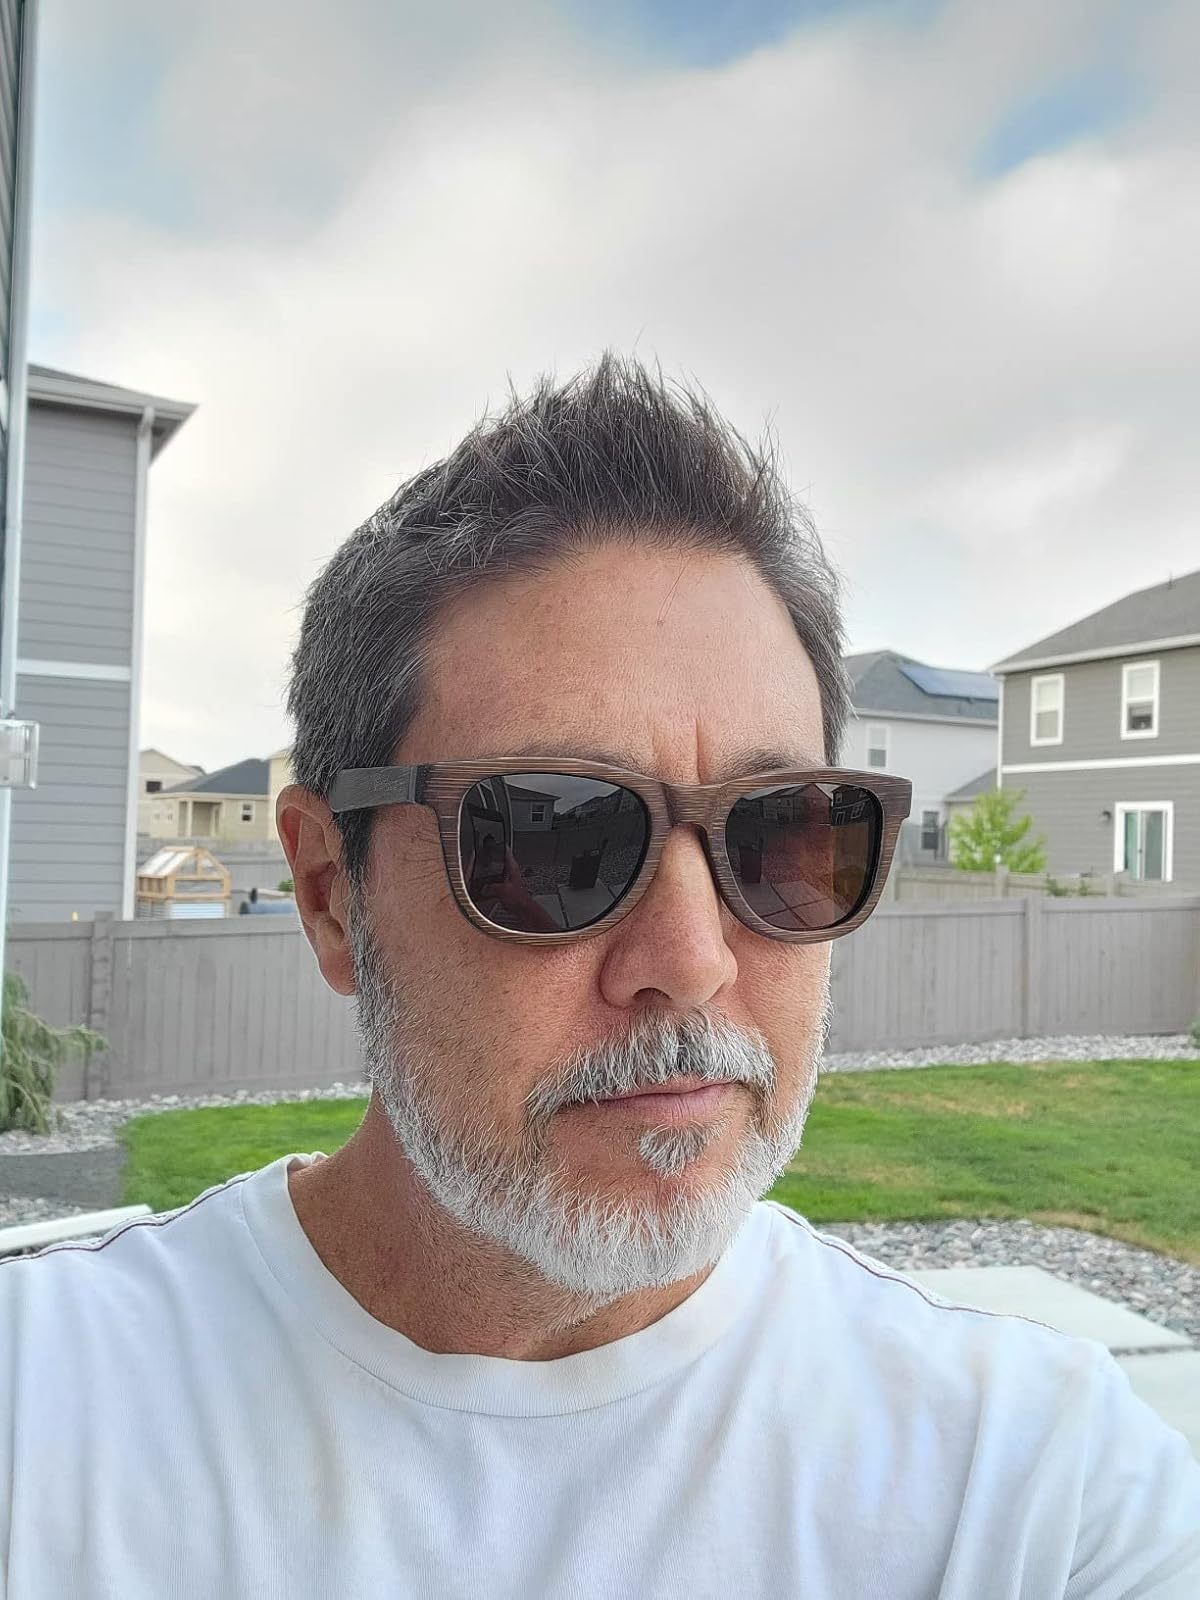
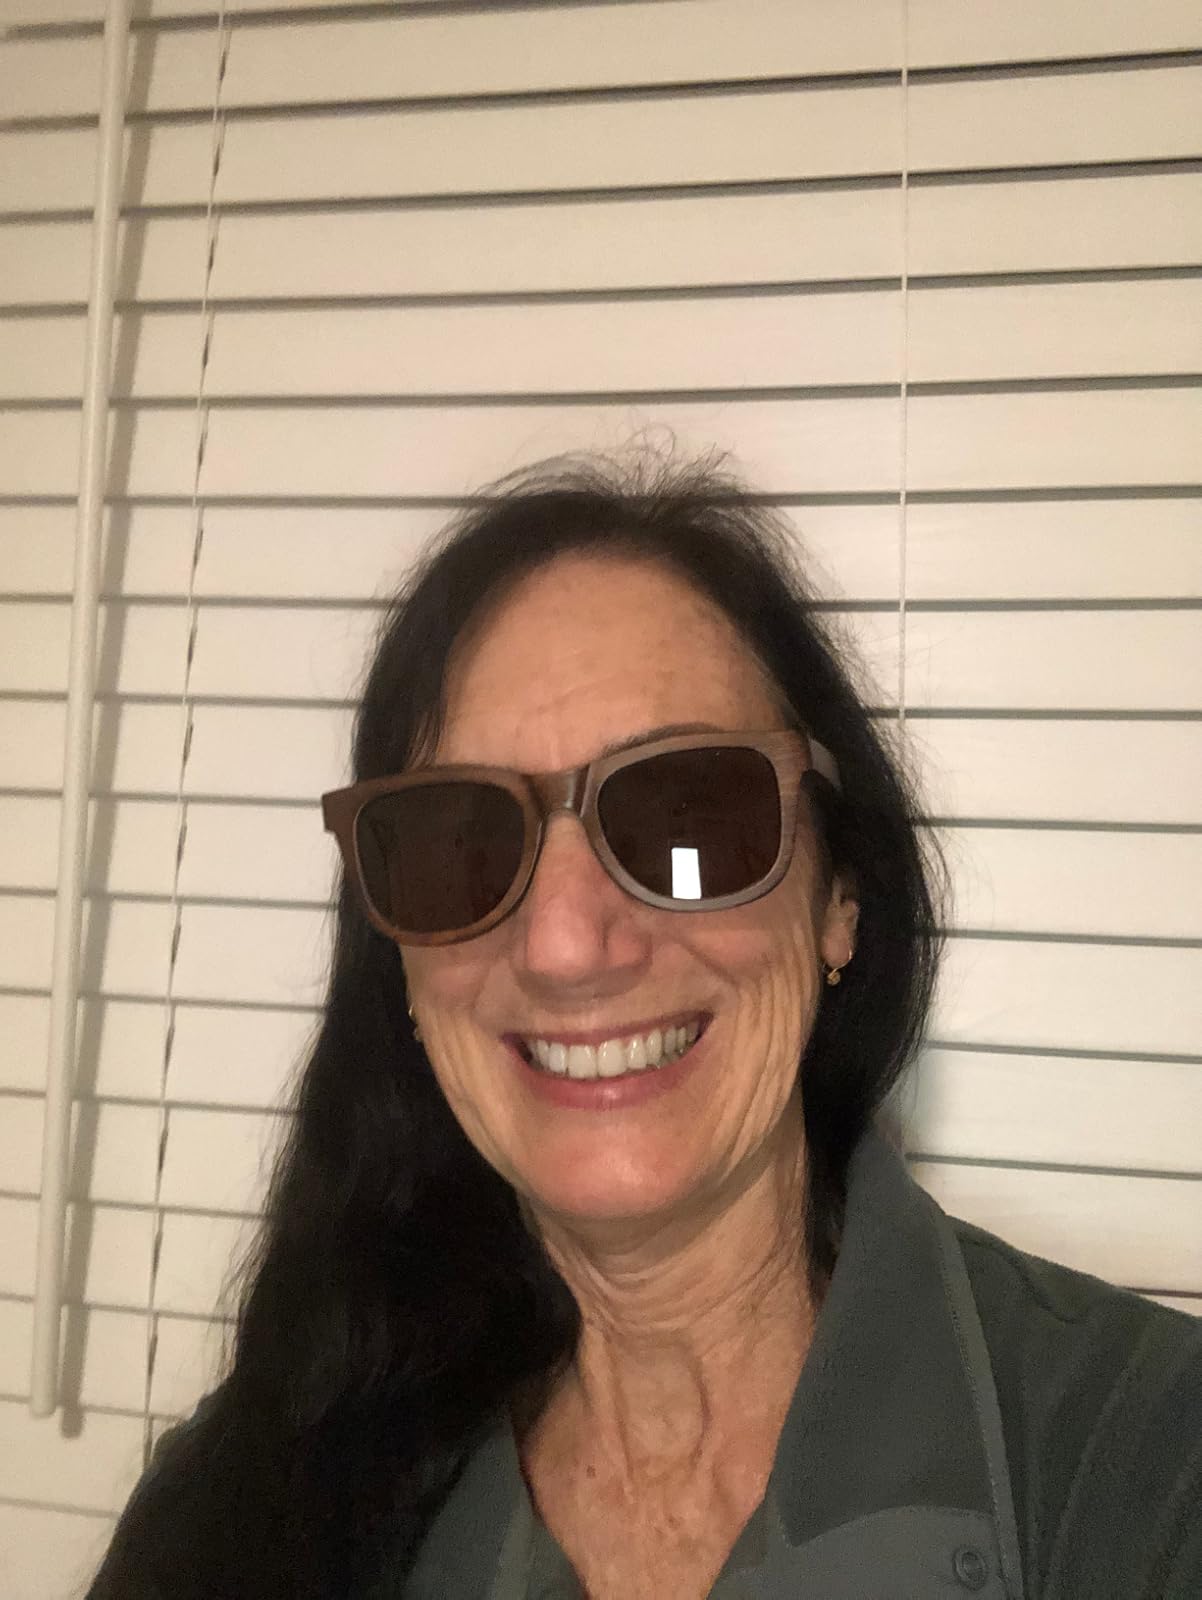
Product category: accessories_sunglasses
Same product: yes